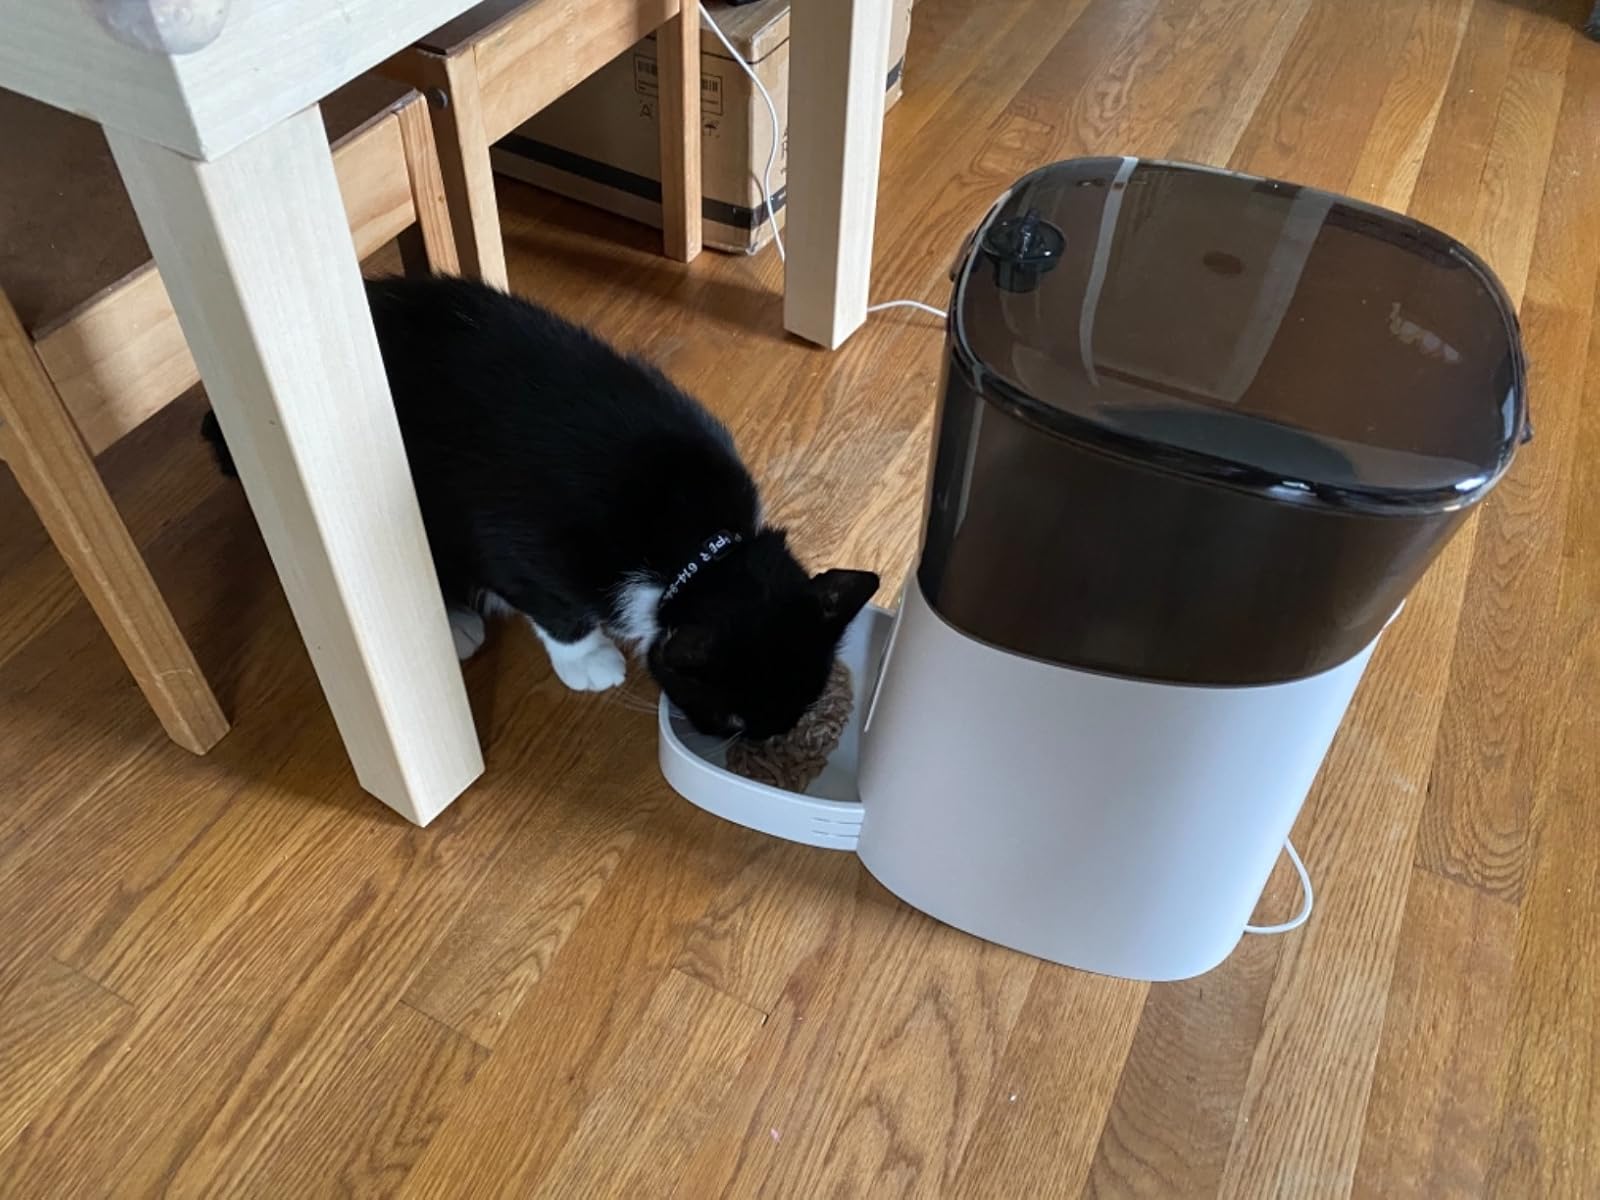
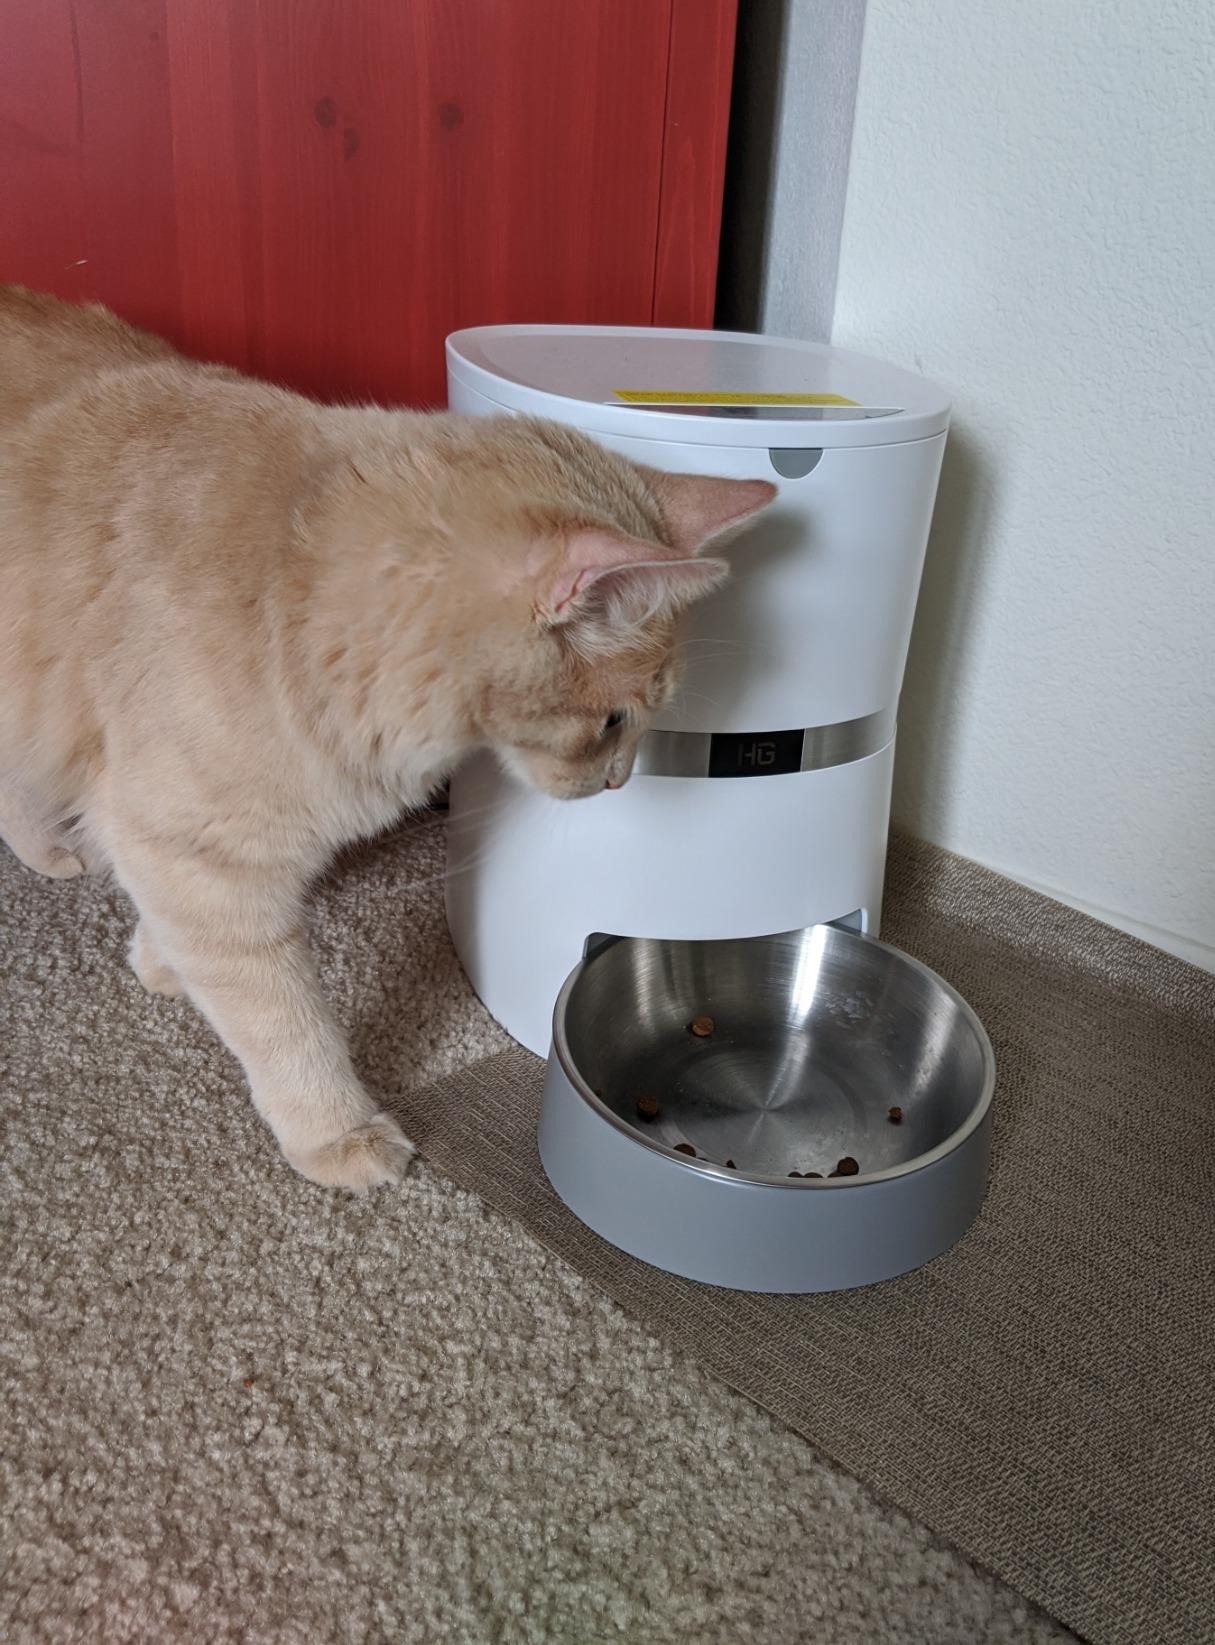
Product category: items_feeder
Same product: no